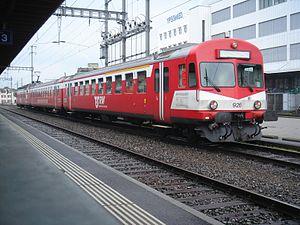
Les Transports régionaux du Mittelland, abrégé RM, sont une ancienne entreprise ferroviaire suisse, née en 1997 de la fusion de trois compagnies depuis longtemps coexploitées :
Le BLS SA est une entreprise ferroviaire suisse, de statut privé qui exploite le deuxième réseau ferroviaire suisse après celui des CFF. La société est issue en 2006 de la fusion du Chemin de fer du Lötschberg et des Transports régionaux du Mittelland, dans le but de renforcer la compétitivité des deux entreprises ferroviaires dans le trafic marchandises transalpin, ainsi que dans le trafic régional voyageurs. La nouvelle société emploie quelque 3 000 collaborateurs.